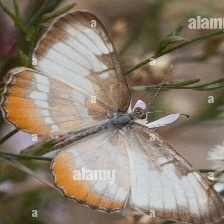
Species: MESTRA